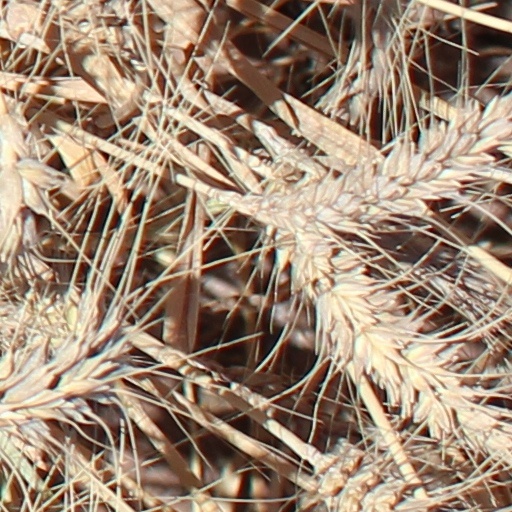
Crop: wheat